Edmond Soussa

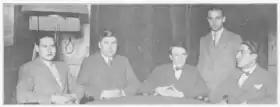
Soussa (right) at the 1930 World Three-cushion Championship in Amsterdam, together with Enrique Miro (ESP), Arnoud Sengers (NDL), Otto Unshelm (DEU), Armando Martinez Sagi (ESP) (from left).

Edmond Soussa (11 October 1898 – 29 May 1989) was an Egyptian carom billiards player in various disciplines and 11-time world champion. To date, Soussa was the only African to win world titles in the sport.